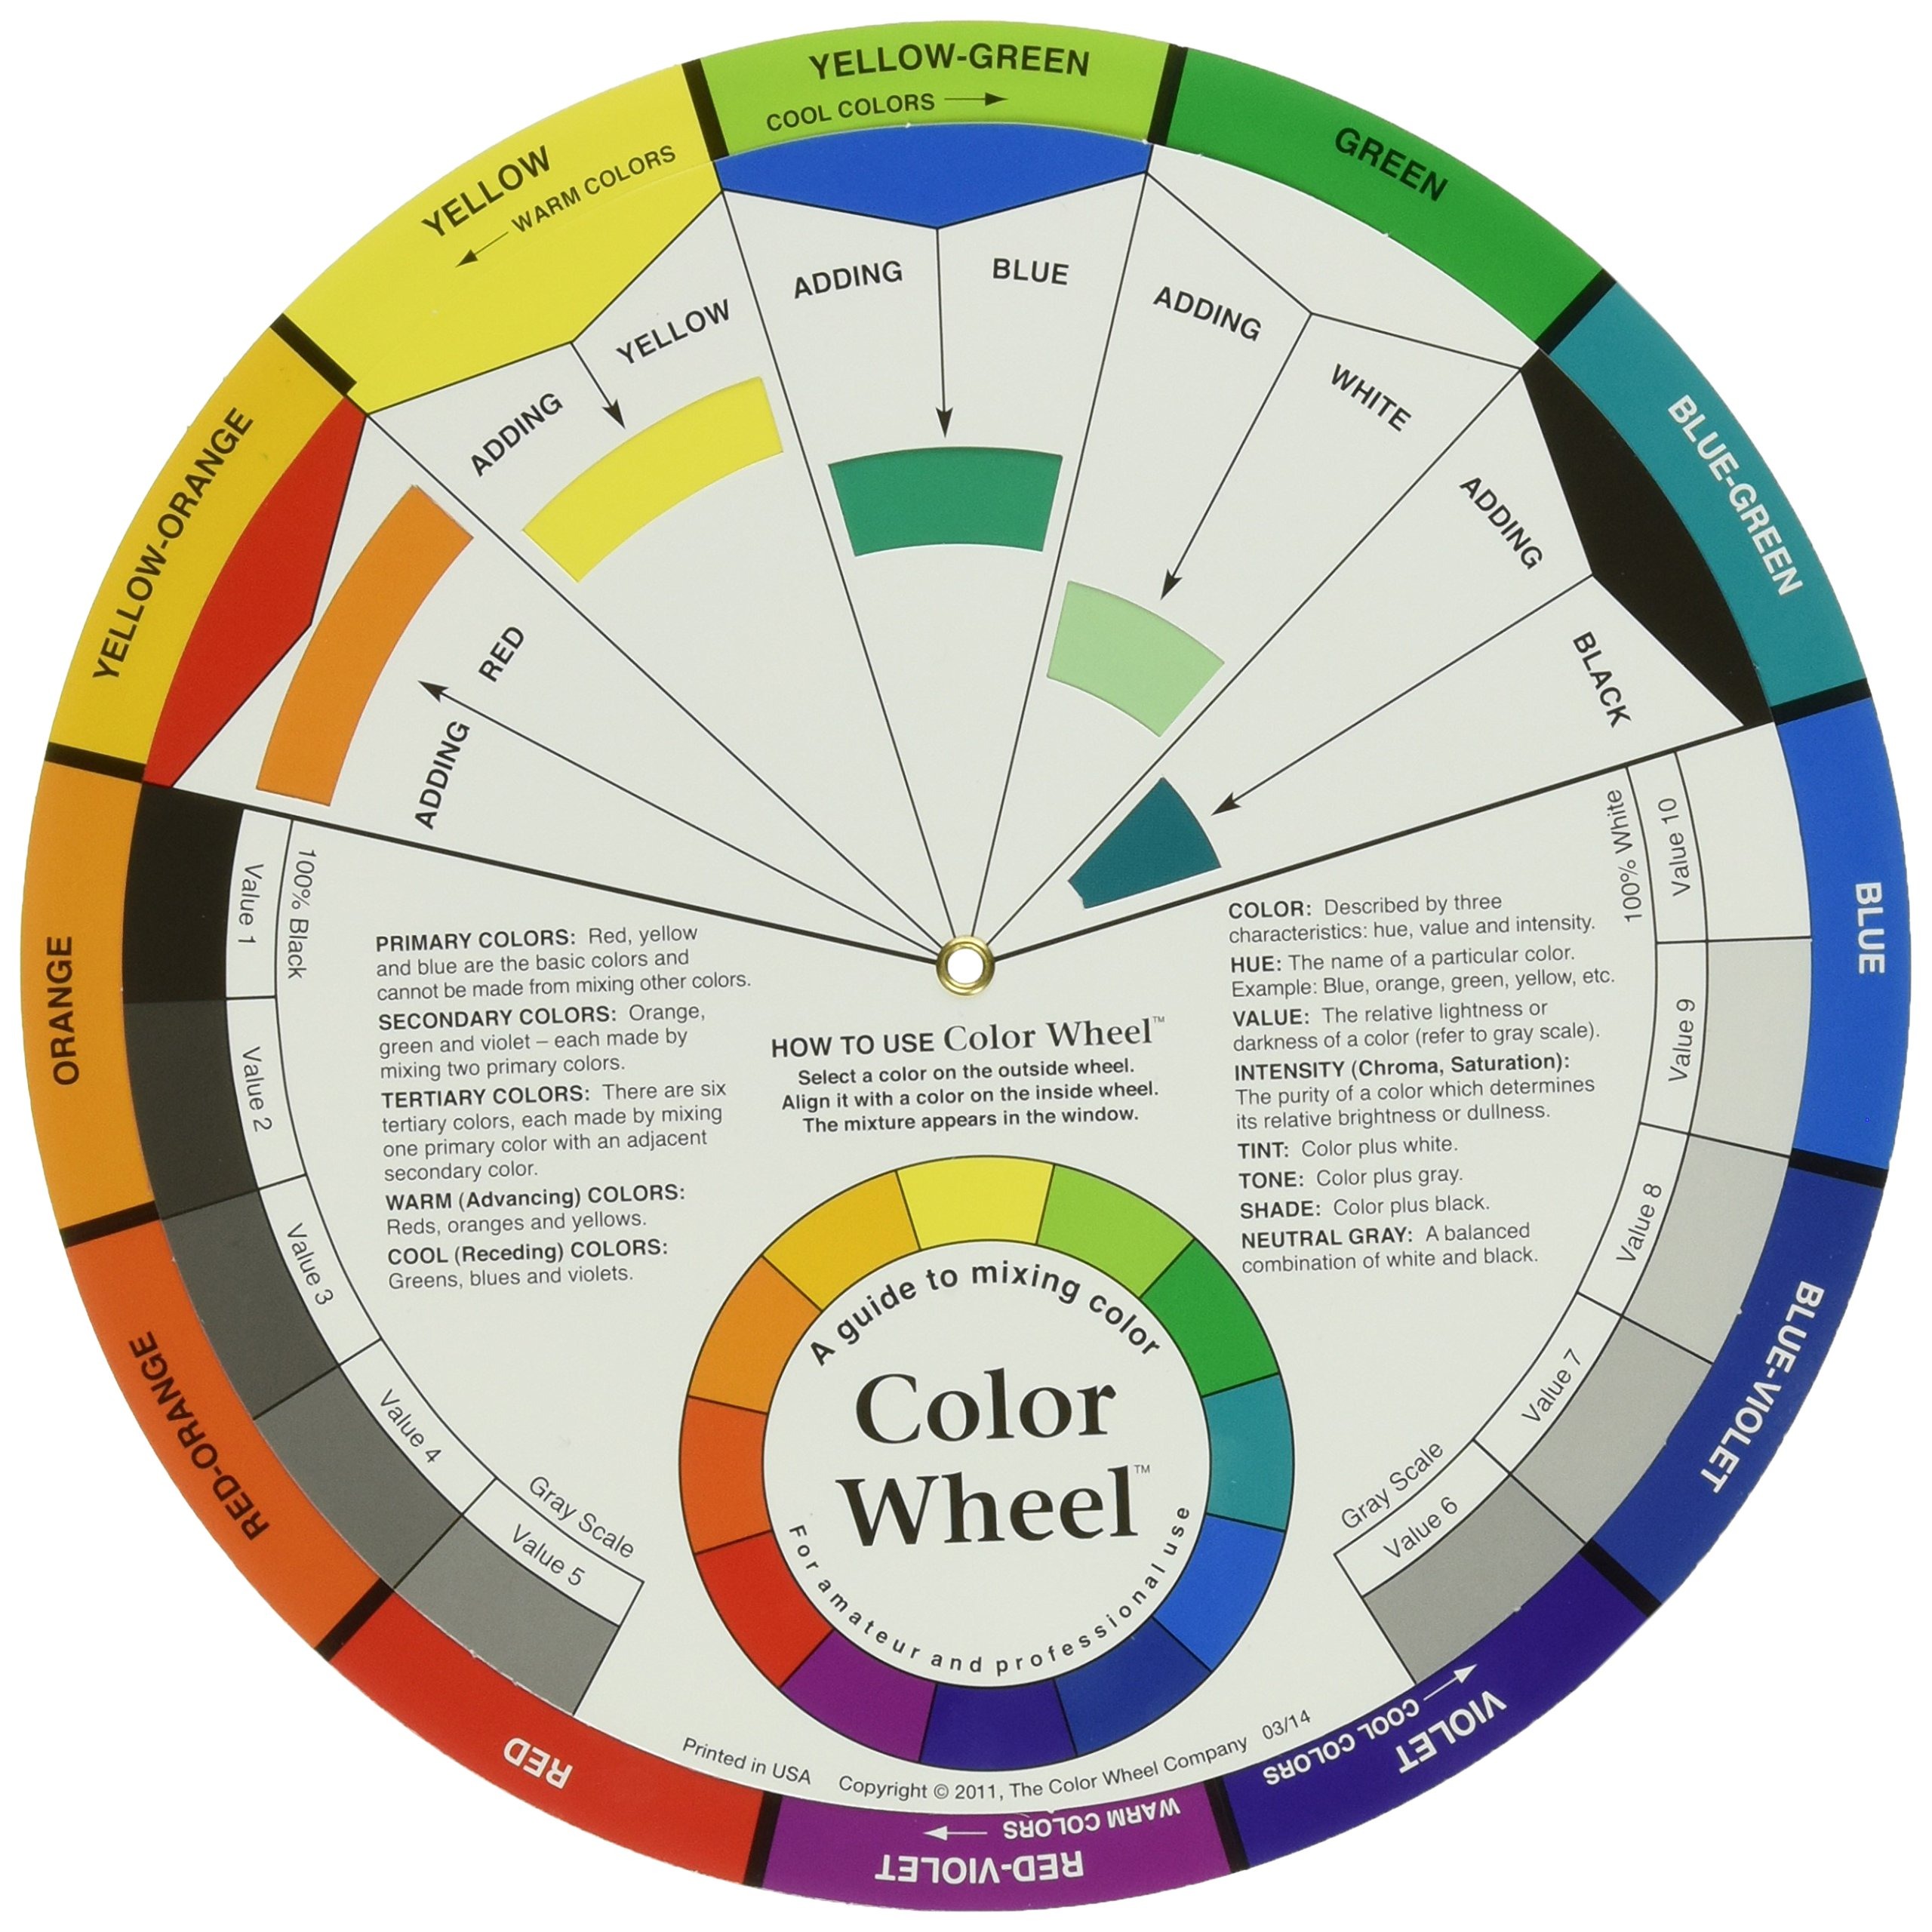
Item Name: Cox Color Wheel, 9-1/4"
Value: 1.0
Unit: Count

Price: 9.05